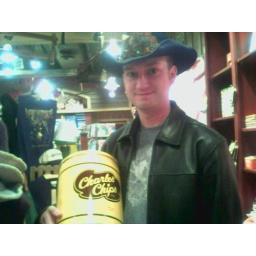
Brent is so cute in hats